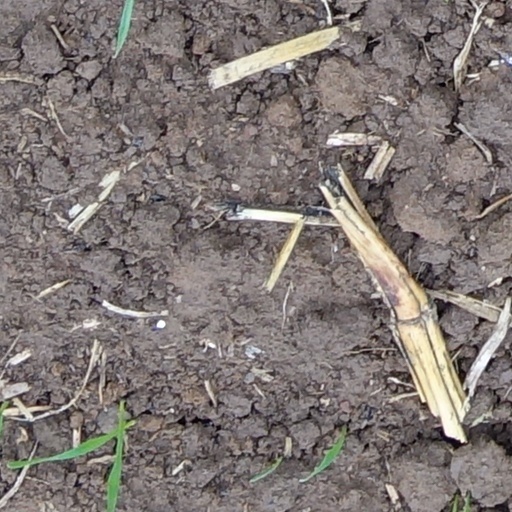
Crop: wheat